Wanrong

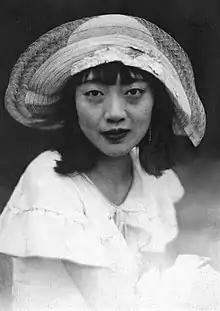
Wanrong, 1929–1931

Wanrong (13 November 1906 – 20 June 1946), of the Manchu Plain White Banner Gobulo clan, was the wife and empress consort of Puyi, the last emperor of China. She is sometimes anachronistically called Elizabeth, Xuantong Empress, referring to Puyi's era name. She was the titular empress consort of the former Qing dynasty from their marriage in 1922 until the exile of the imperial family in November 1924. She later became the empress consort of the Japanese puppet state of Manchukuo in northeastern China from 1934 until the abolition of the monarchy in August 1945, at the conclusion of the Second World War. She was posthumously honored with the title Empress Xiaokemin.